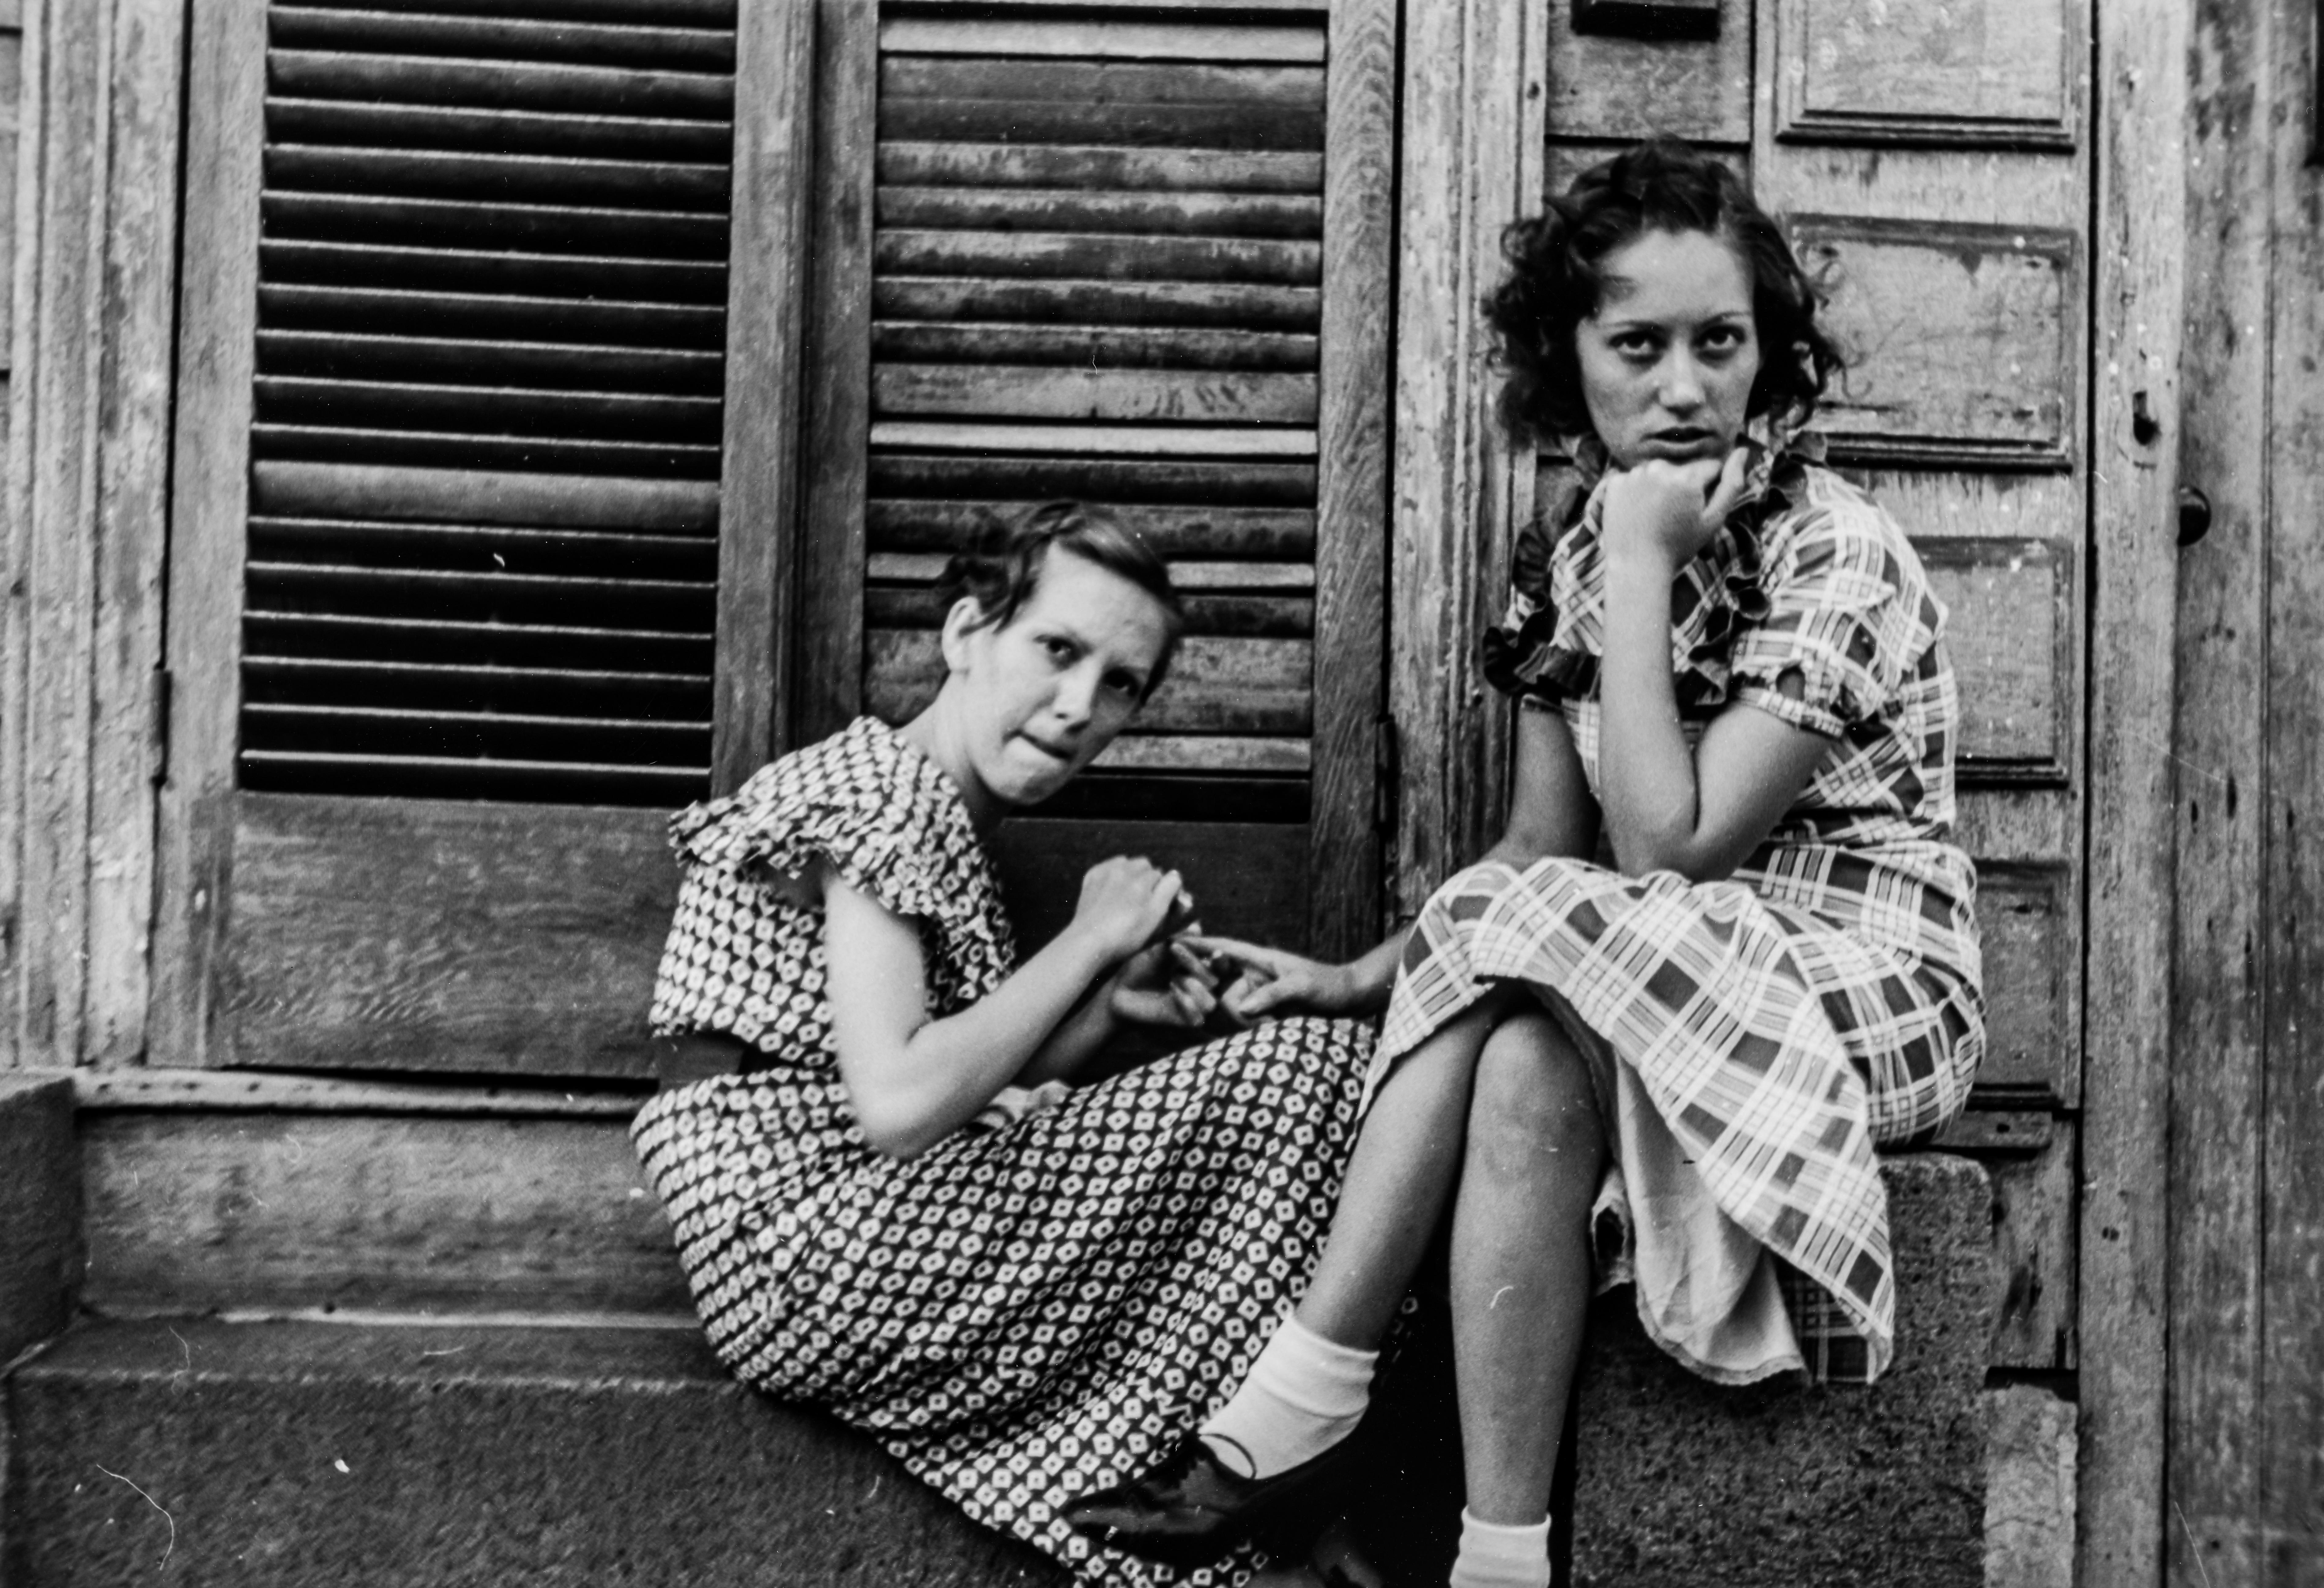
person, black and white, people, woman, photography, portrait, sitting, monochrome, dress, photograph, snapshot, photo shoot, monochrome photography, portrait photography, human positions